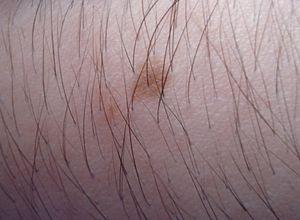
Photo d'un grain de beauté (naevus - nævus) situé sur l'avant-bras.